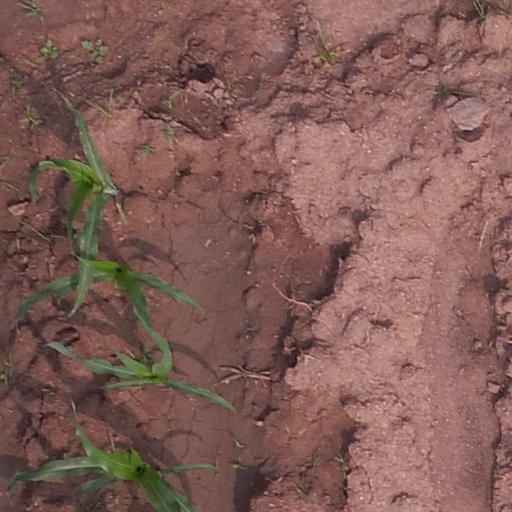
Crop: maize; corn